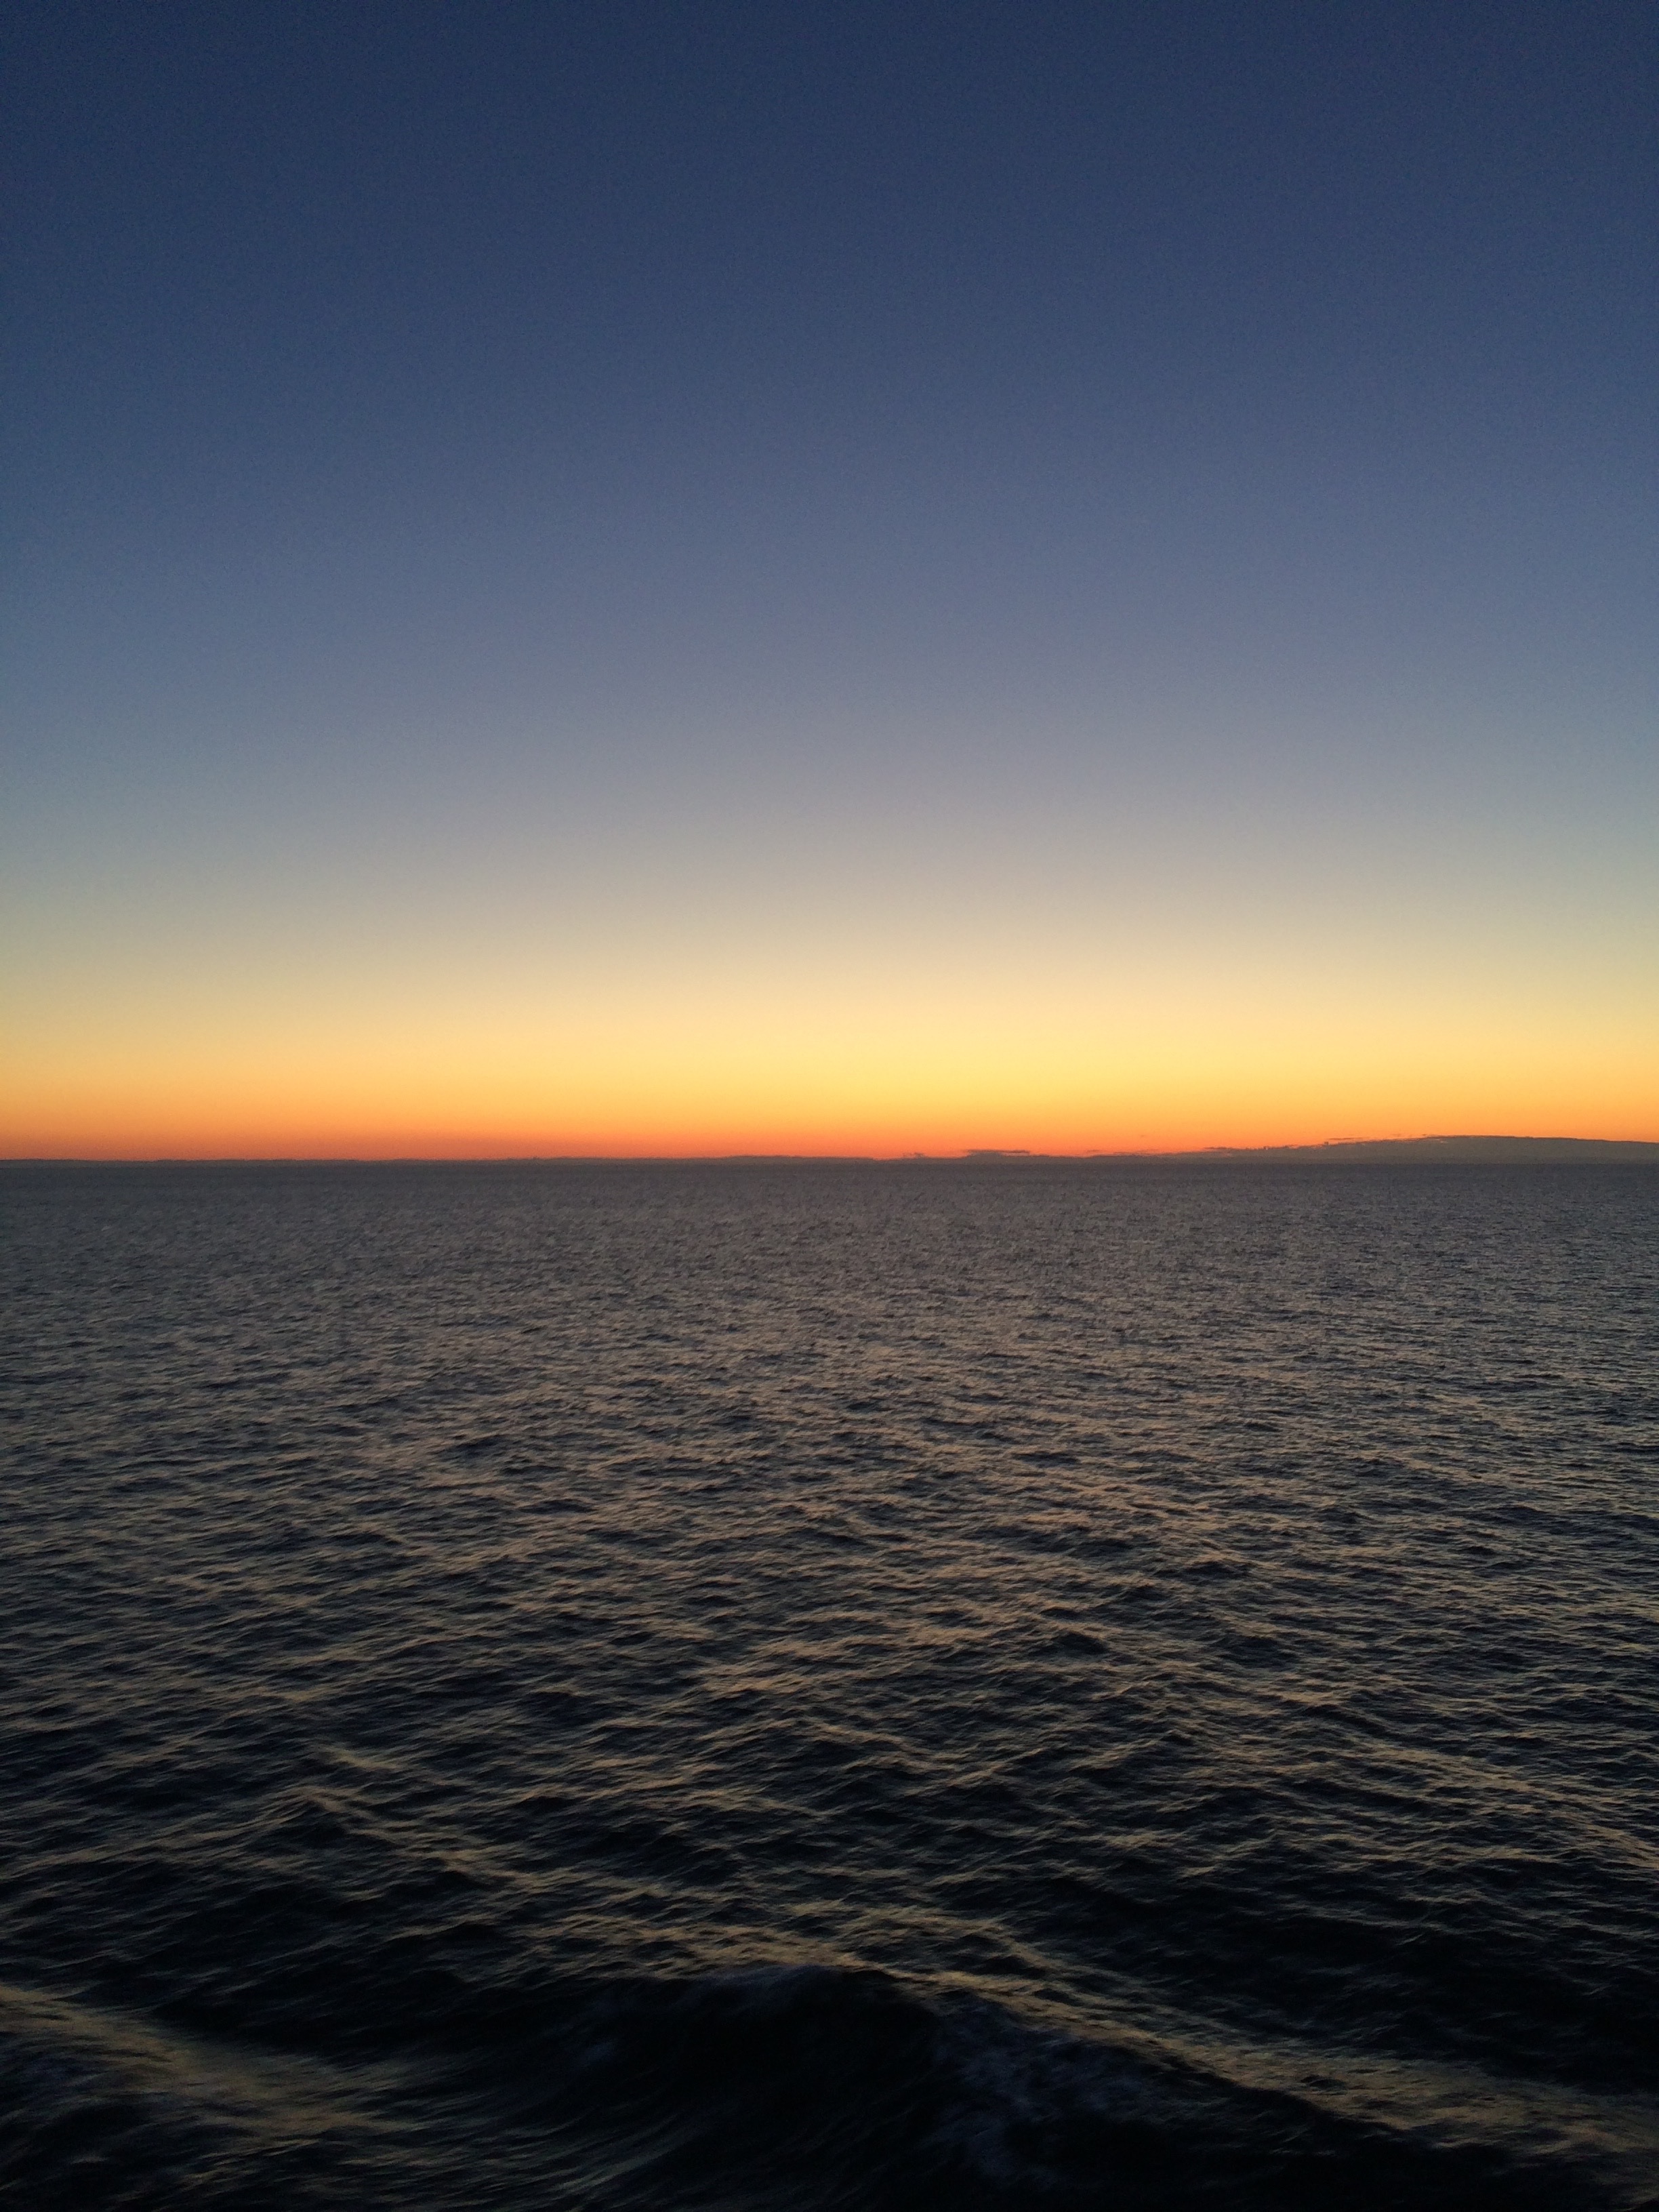
beach, sea, coast, ocean, horizon, cloud, sunrise, sunset, wave, dawn, dusk, evening, vehicle, bay, body of water, cape, afterglow, wind wave